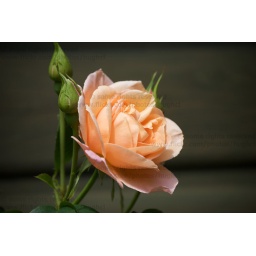
Lovely peach coloured rose, in the garden of the holiday home i stayed in. Sun shining directly on to the flower